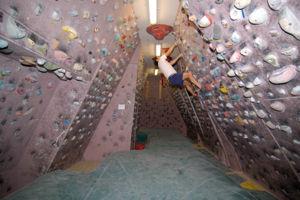
L’escalade de bloc, désignée comme le bloc dans le jargon des pratiquants, est une discipline sportive et un type d'escalade, consistant à grimper des blocs de faible hauteur. Le bloc se pratique aussi bien en extérieur sur des sites rocheux, qu'en intérieur sur des structures artificielles. Les pratiquants sont appelés « grimpeurs » ou plus précisément « bloqueurs ».